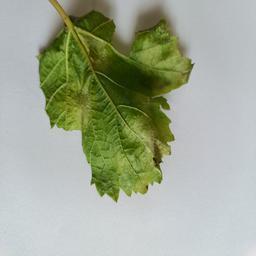
Label: Downy Mildew